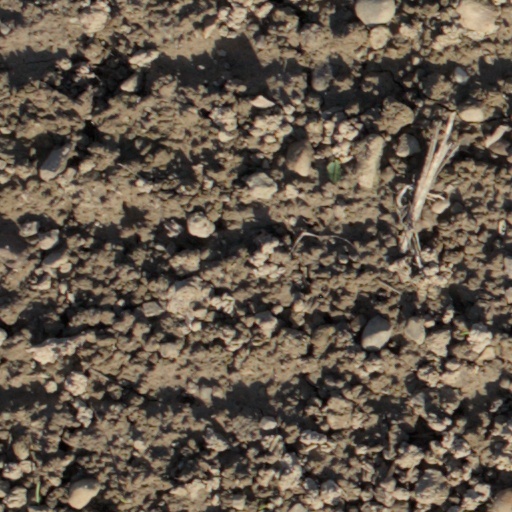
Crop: wheat